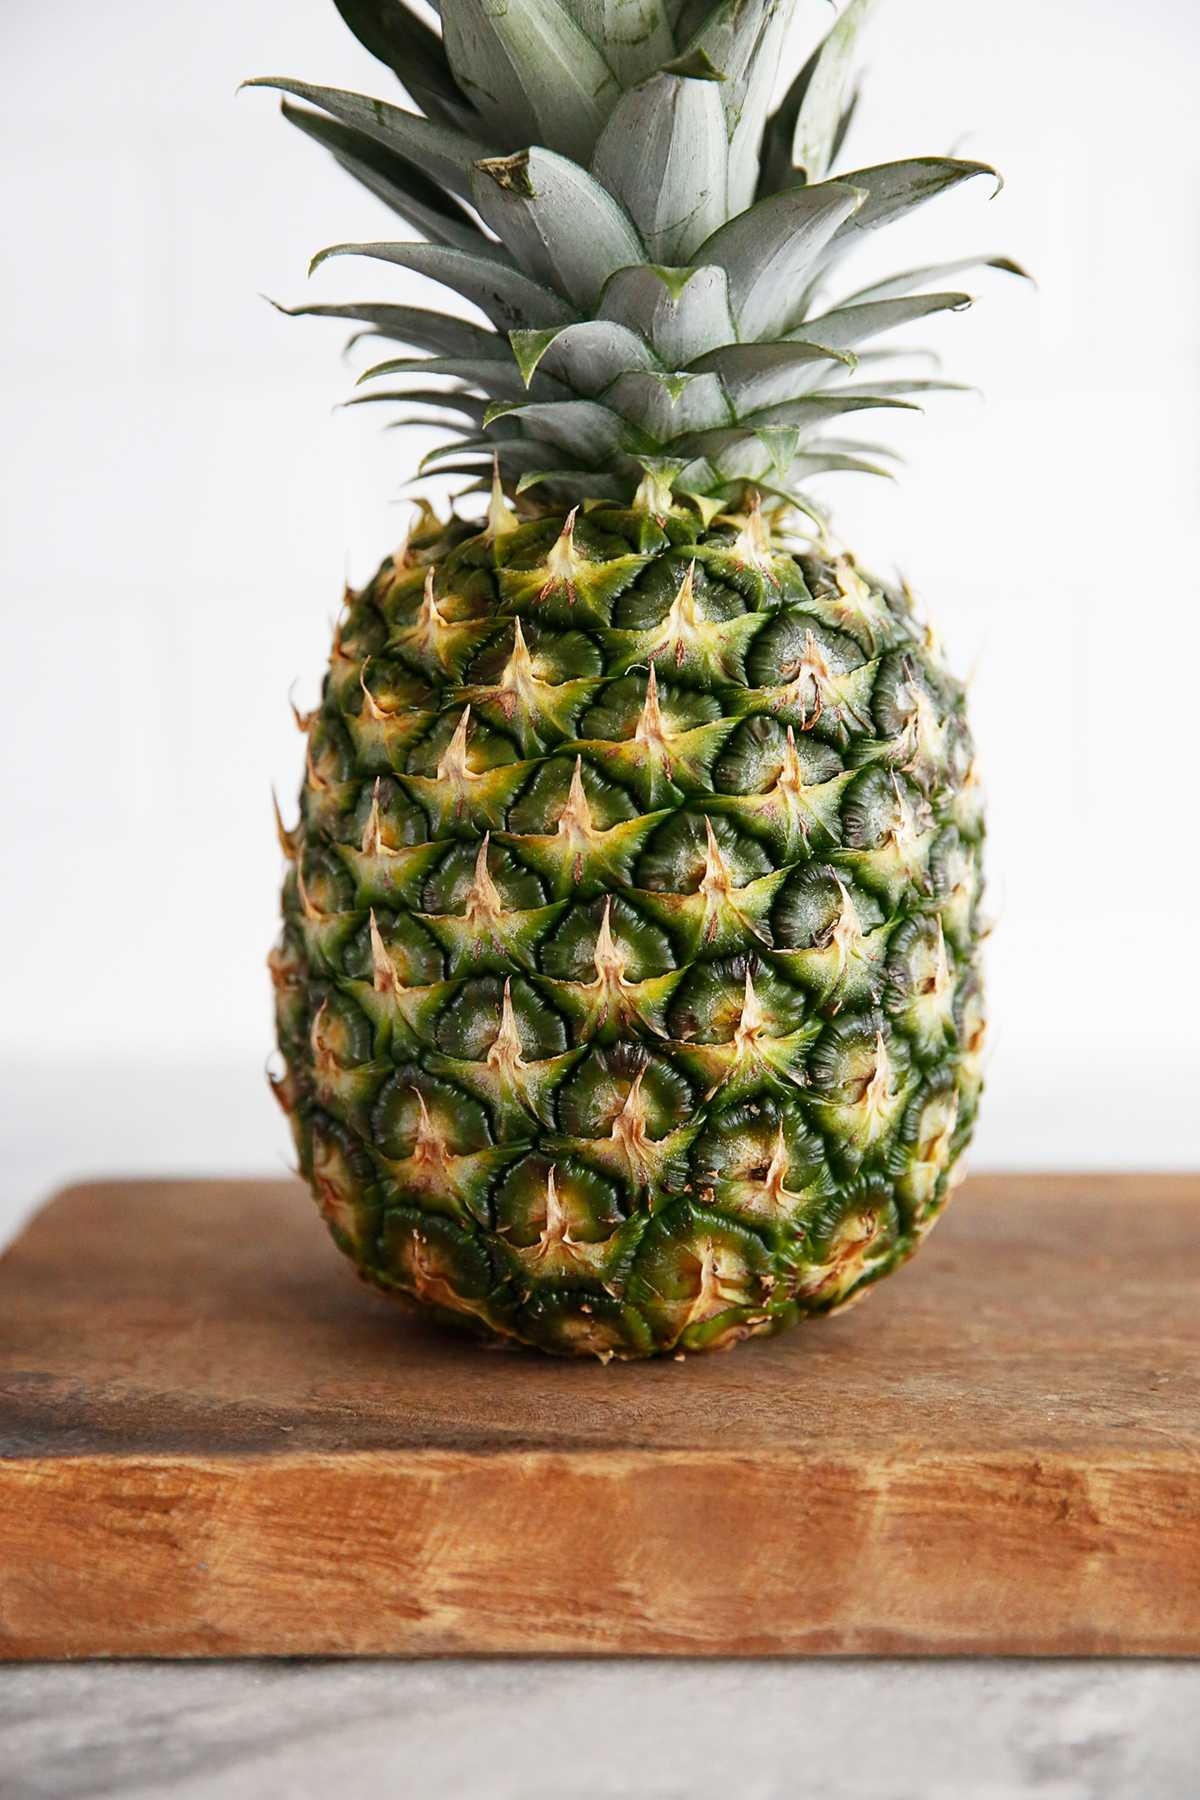
Label: Pineapple